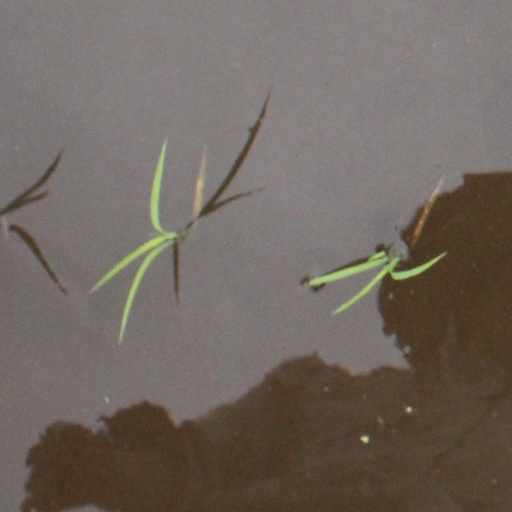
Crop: rice